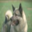
Label: dog